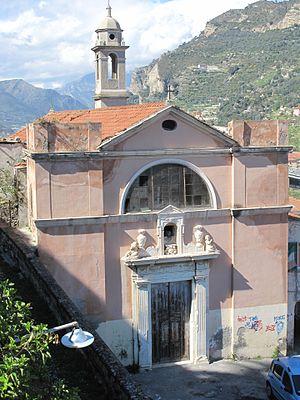
Oratoire de San Giovanni Battista (Saint-Jean Baptiste) à Vintimille (Italie).